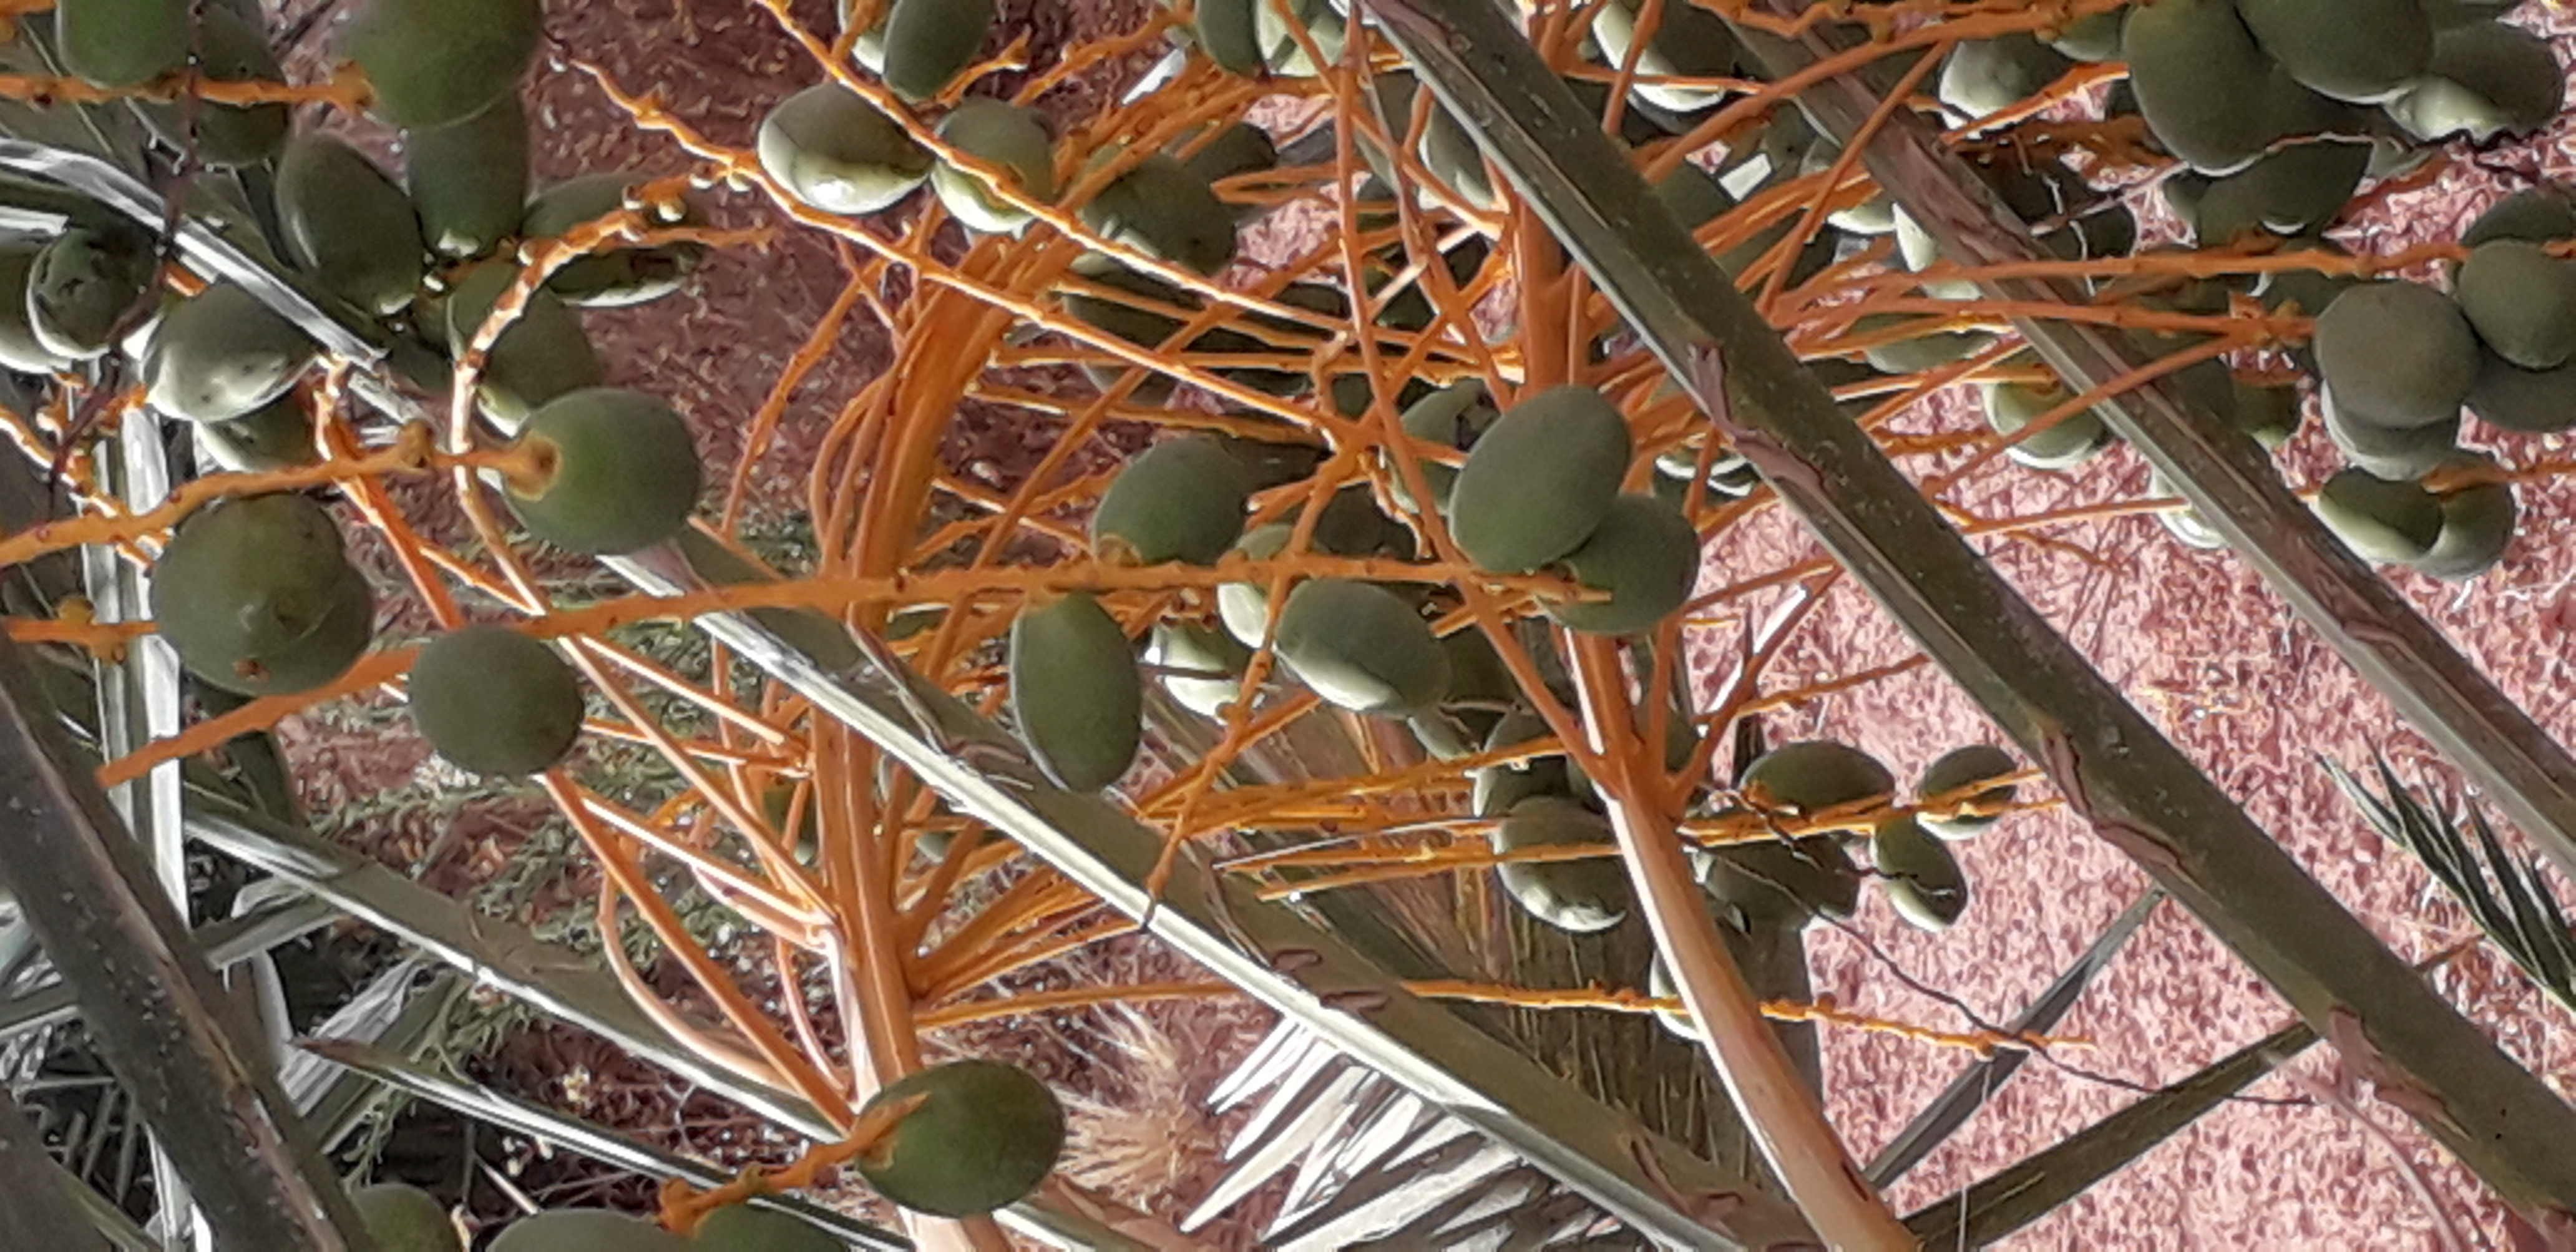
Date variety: Boumajhoul